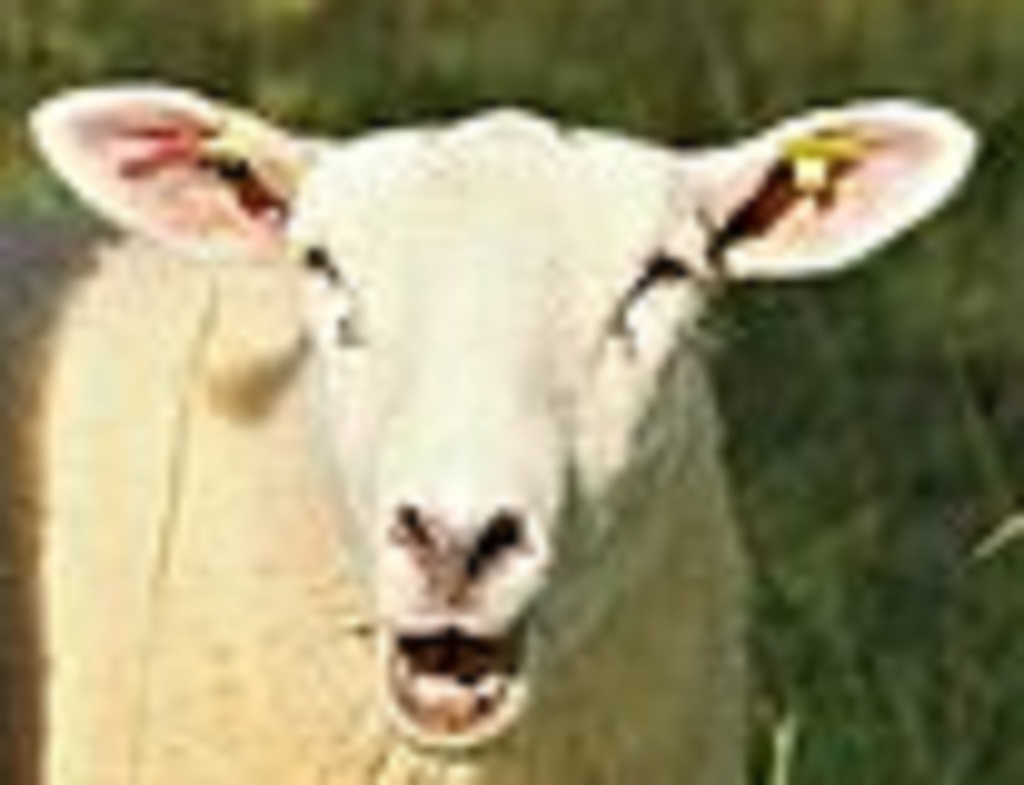
Label: no pain